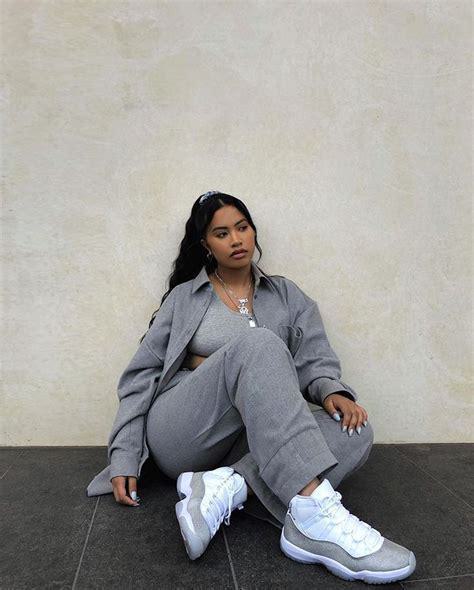
Brand: Jordan
Model: 11 Cmft